Five Enough

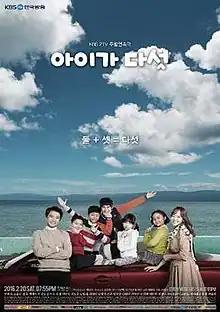
Promotional poster of "Five Enough", containing the drama's catchphrase "Two plus three equals five" (둘 + 셋 = 다섯)

Five Enough is a 2016 South Korean television series starring Ahn Jae-wook, So Yoo-jin, Shim Hyung-tak, Shim Yi-young, Im Soo-hyang, Shin Hye-sun, Sung Hoon and Ahn Woo-yeon. It aired on KBS2 from February 20 to August 21, 2016, for 54 episodes.